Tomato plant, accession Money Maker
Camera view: bottom (45 deg); turntable rotation: 330 degrees
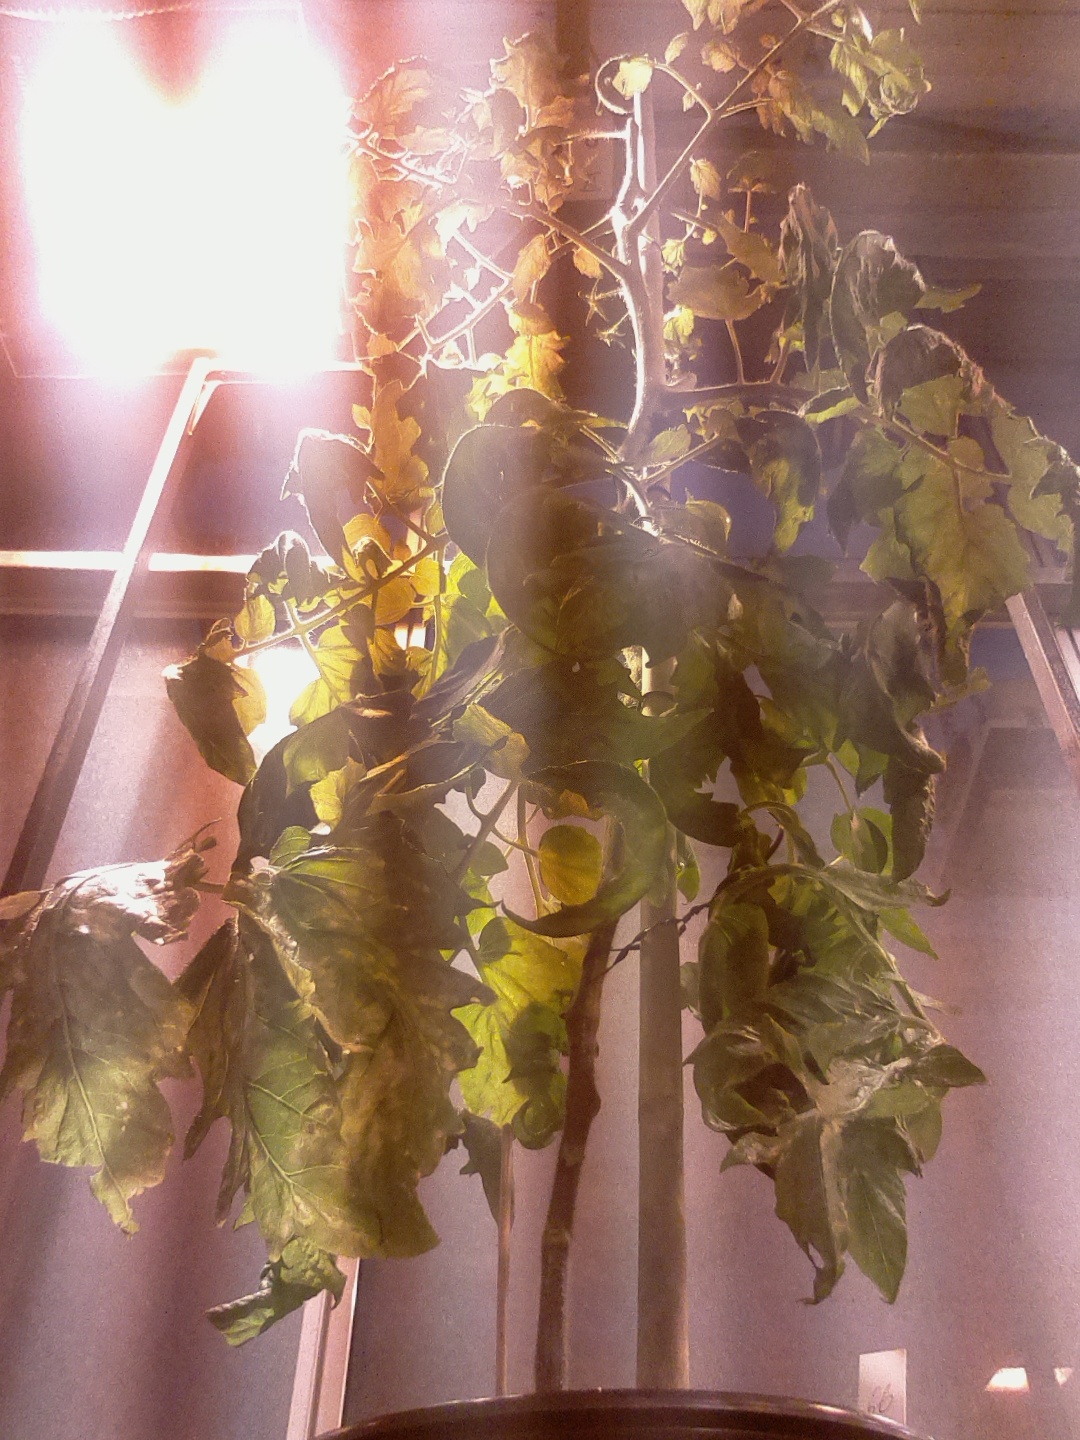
BBCH growth stage 73: 30%-40% of final fruit size